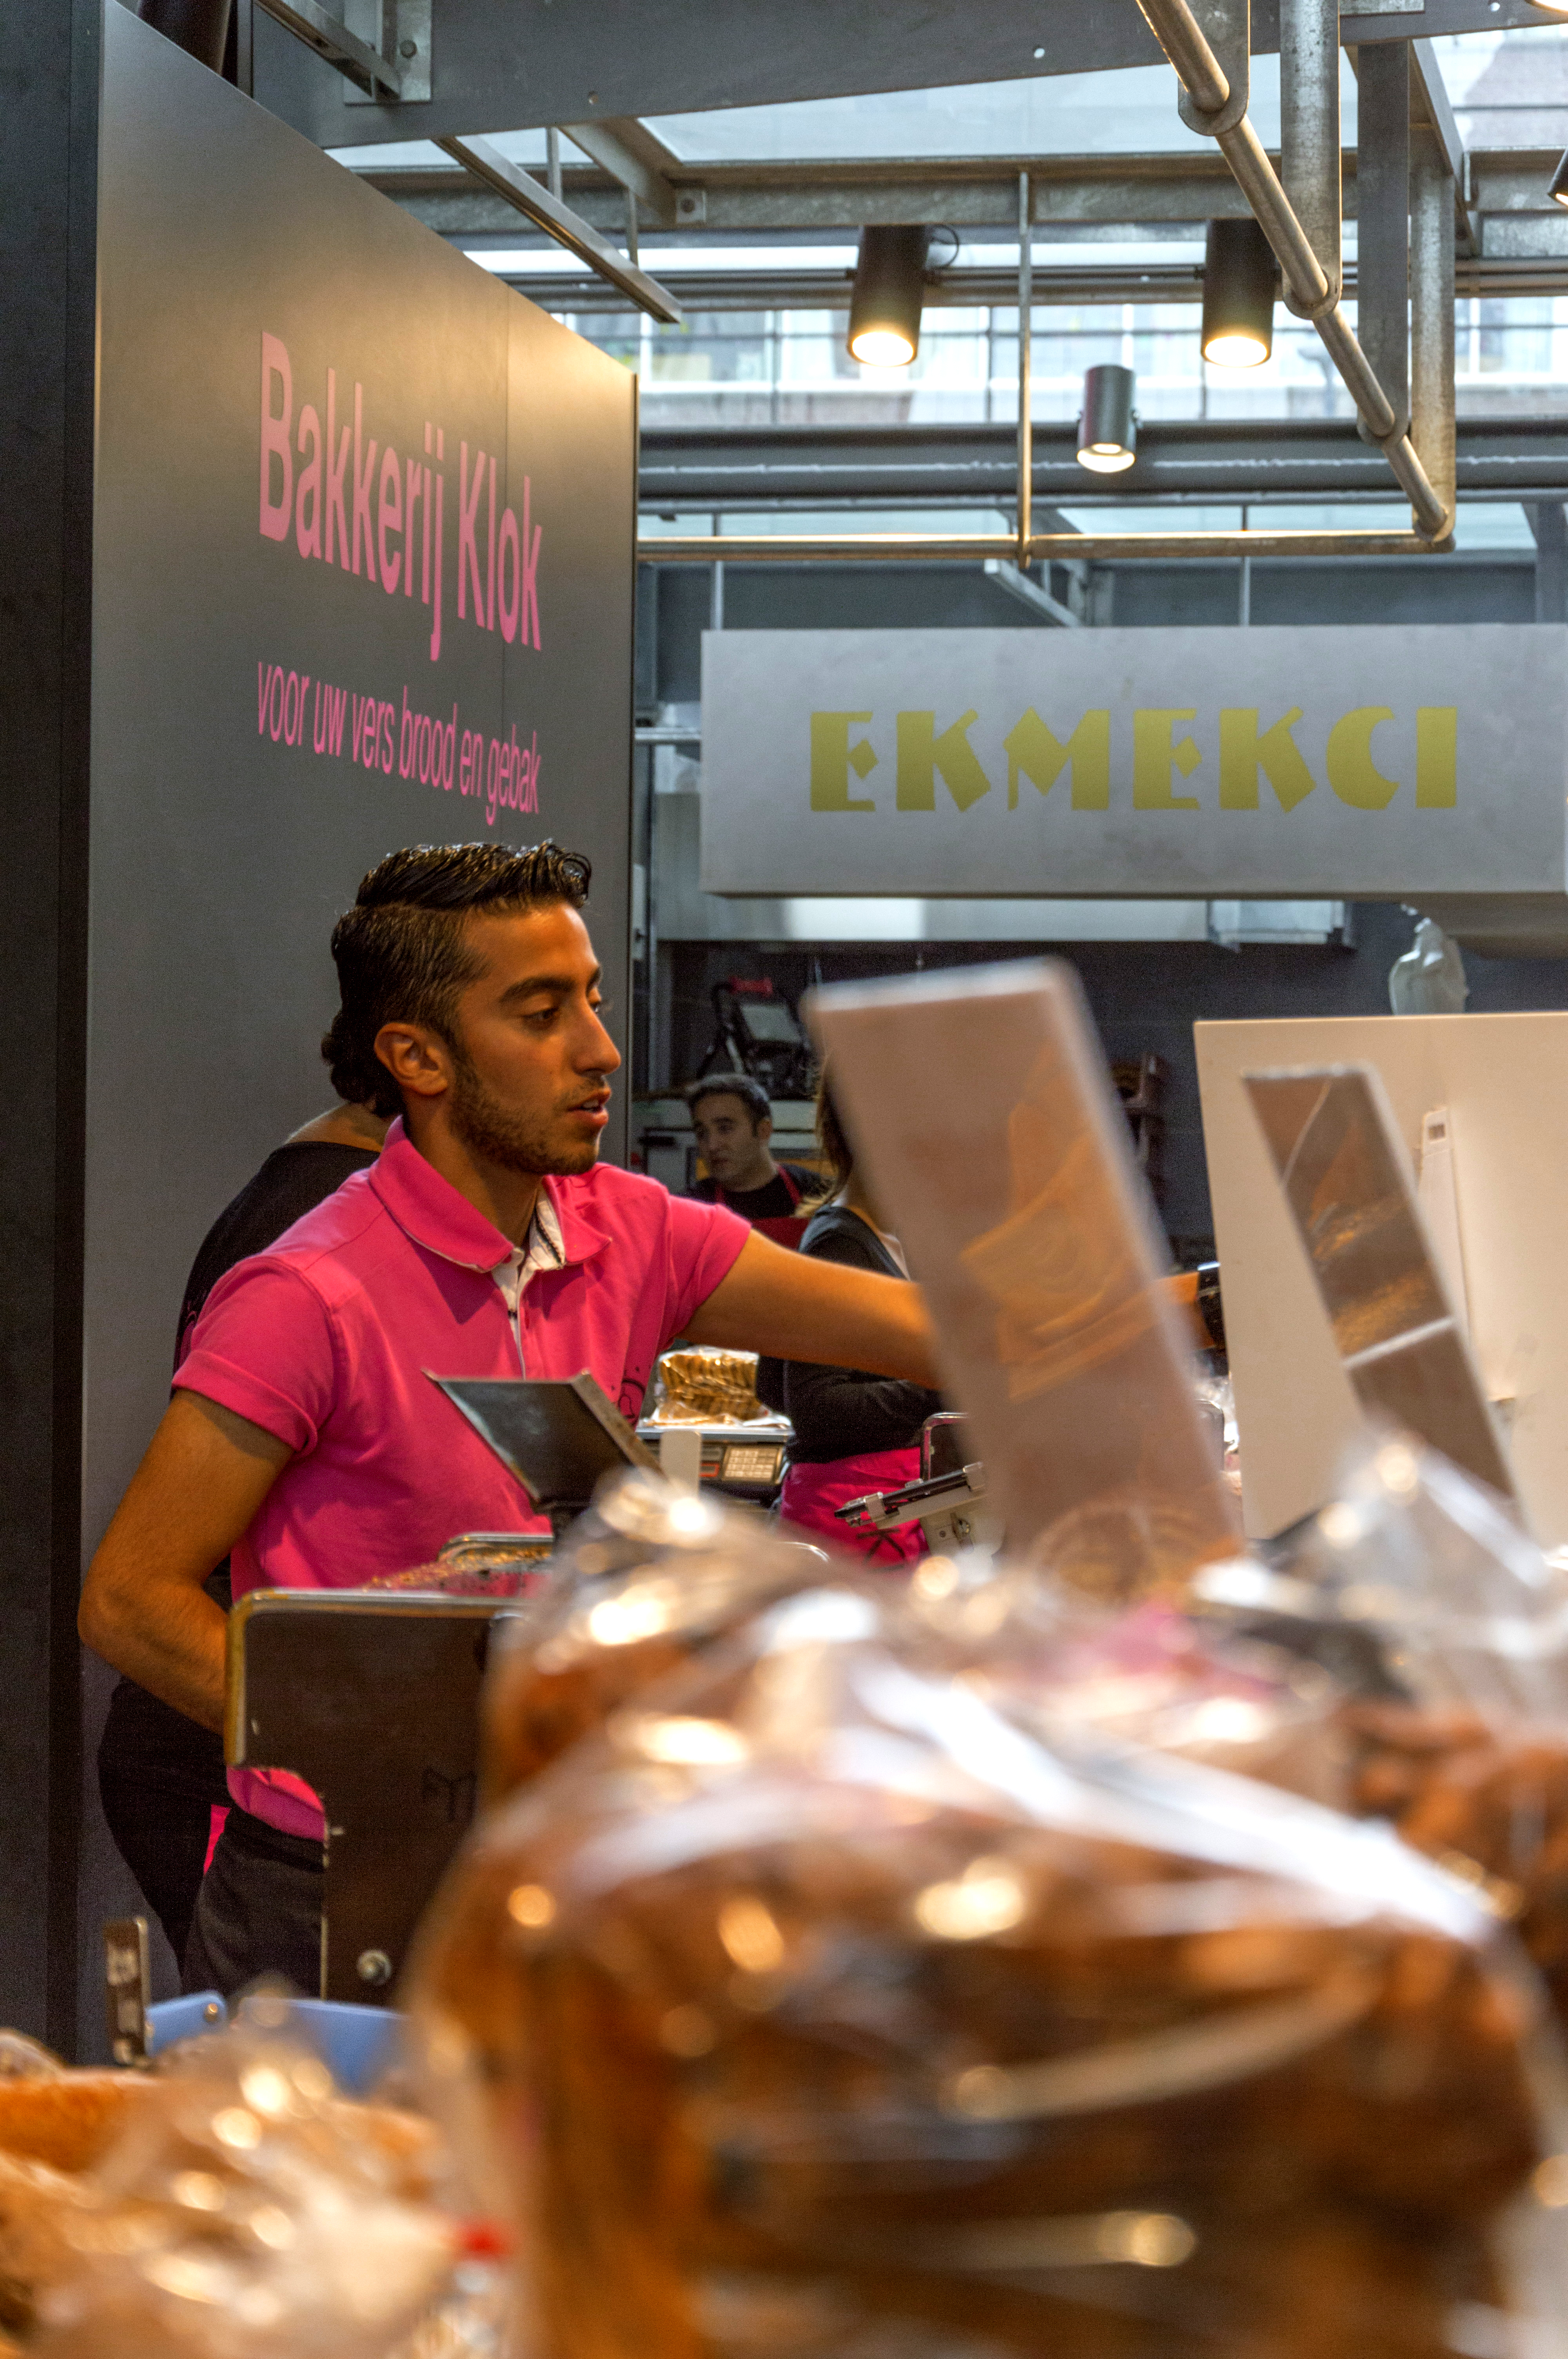
outdoor, architecture, photography, van, building, restaurant, photo, shop, meal, food, indoor, nikon, holland, nederland, netherlands, rotterdam, de, dutch, outdoorphotography, picture, photograph, fotos, foto, fotografie, pd, paulvandevelde, pdvandevelde, padagudaloma, dordrecht, nederlandinfotos, eventphotography, evenementenfotografie, pvdvfotografie, pdvandeveldedordrecht, nederlandsefotografie, dutchphotogaraphy, totallydutch, fotografienederland, hollandsefotografie, fotografieholland, velde, demarkthal, bakkerijklok, sense